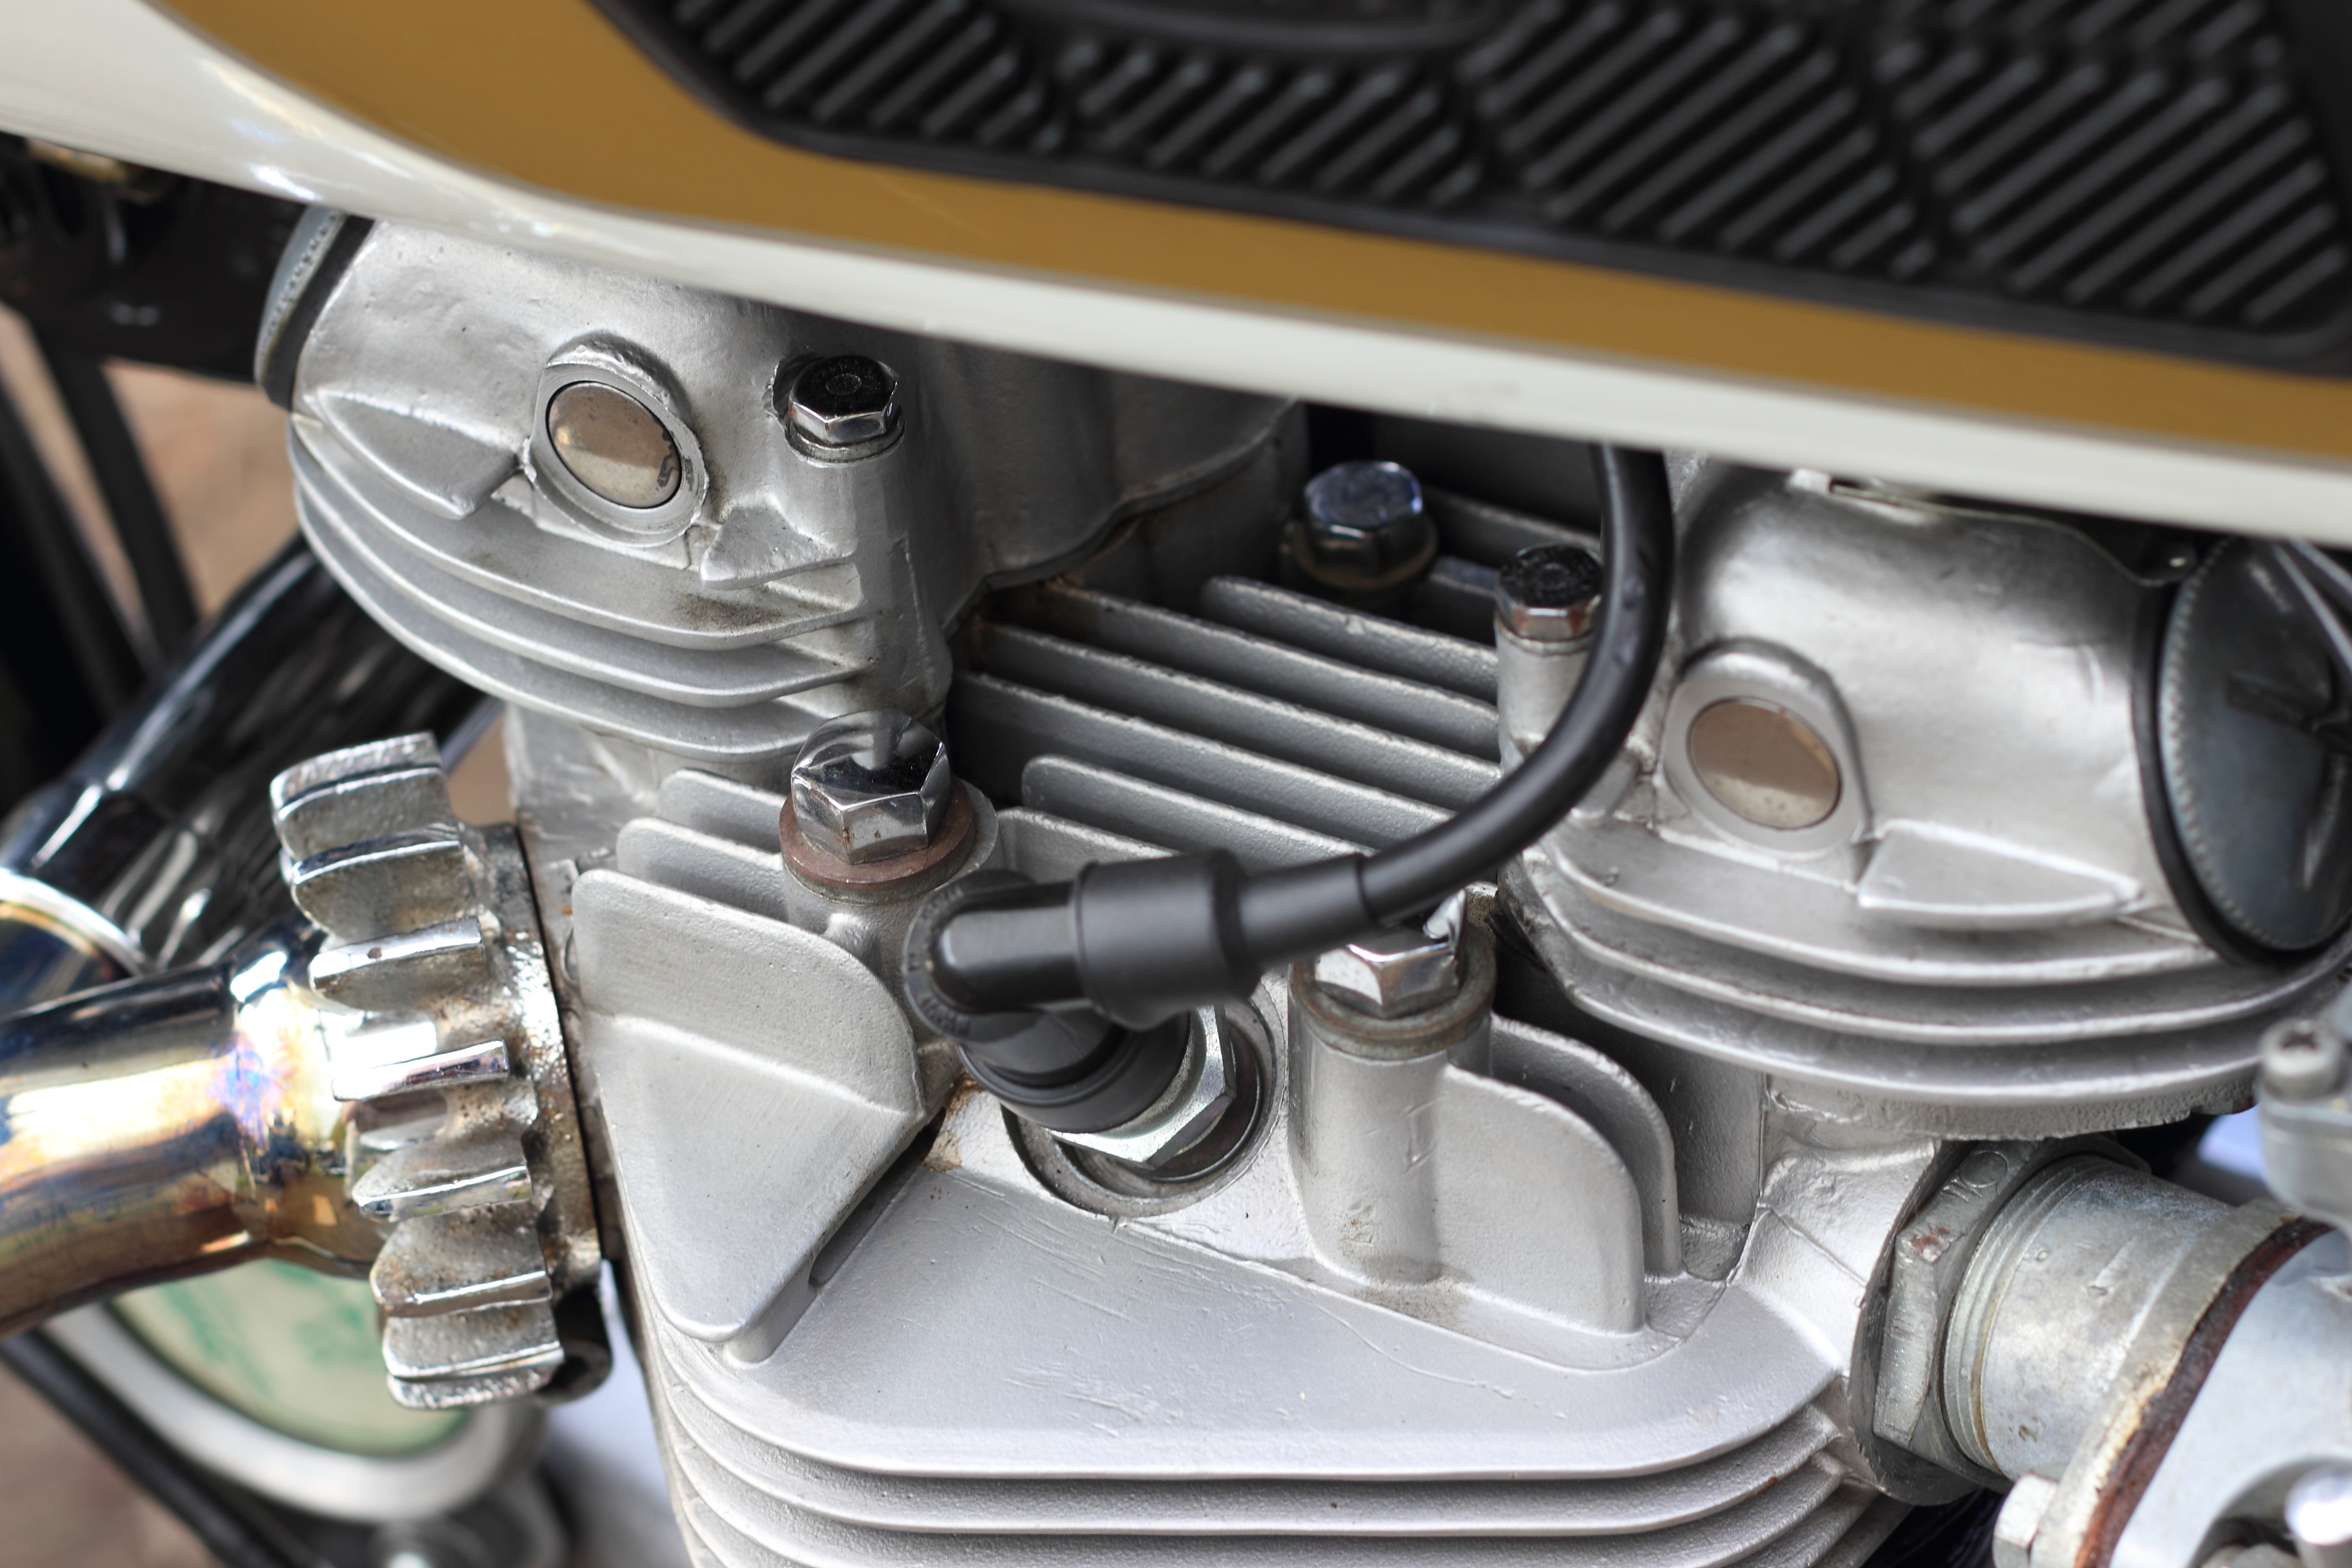
car, wheel, vehicle, motorcycle, sports car, bumper, supercar, netherlands, engine, motor, triumph, woerden, exhaust system, automobile make, automotive exterior